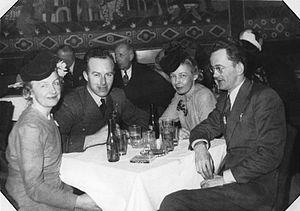
Photographie, Groupe à table, club Samovar, Montréal, QC, vers 1945, Samovar Souvenirs, Gélatine argentique, 12 x 17 cm
L’histoire des cabarets montréalais s'étend du début des années 1920 aux années 1970. Ils ont créé, sans conteste, un phénomène social, économique et culturel qui a contribué à transformer radicalement le milieu du spectacle montréalais et québécois.